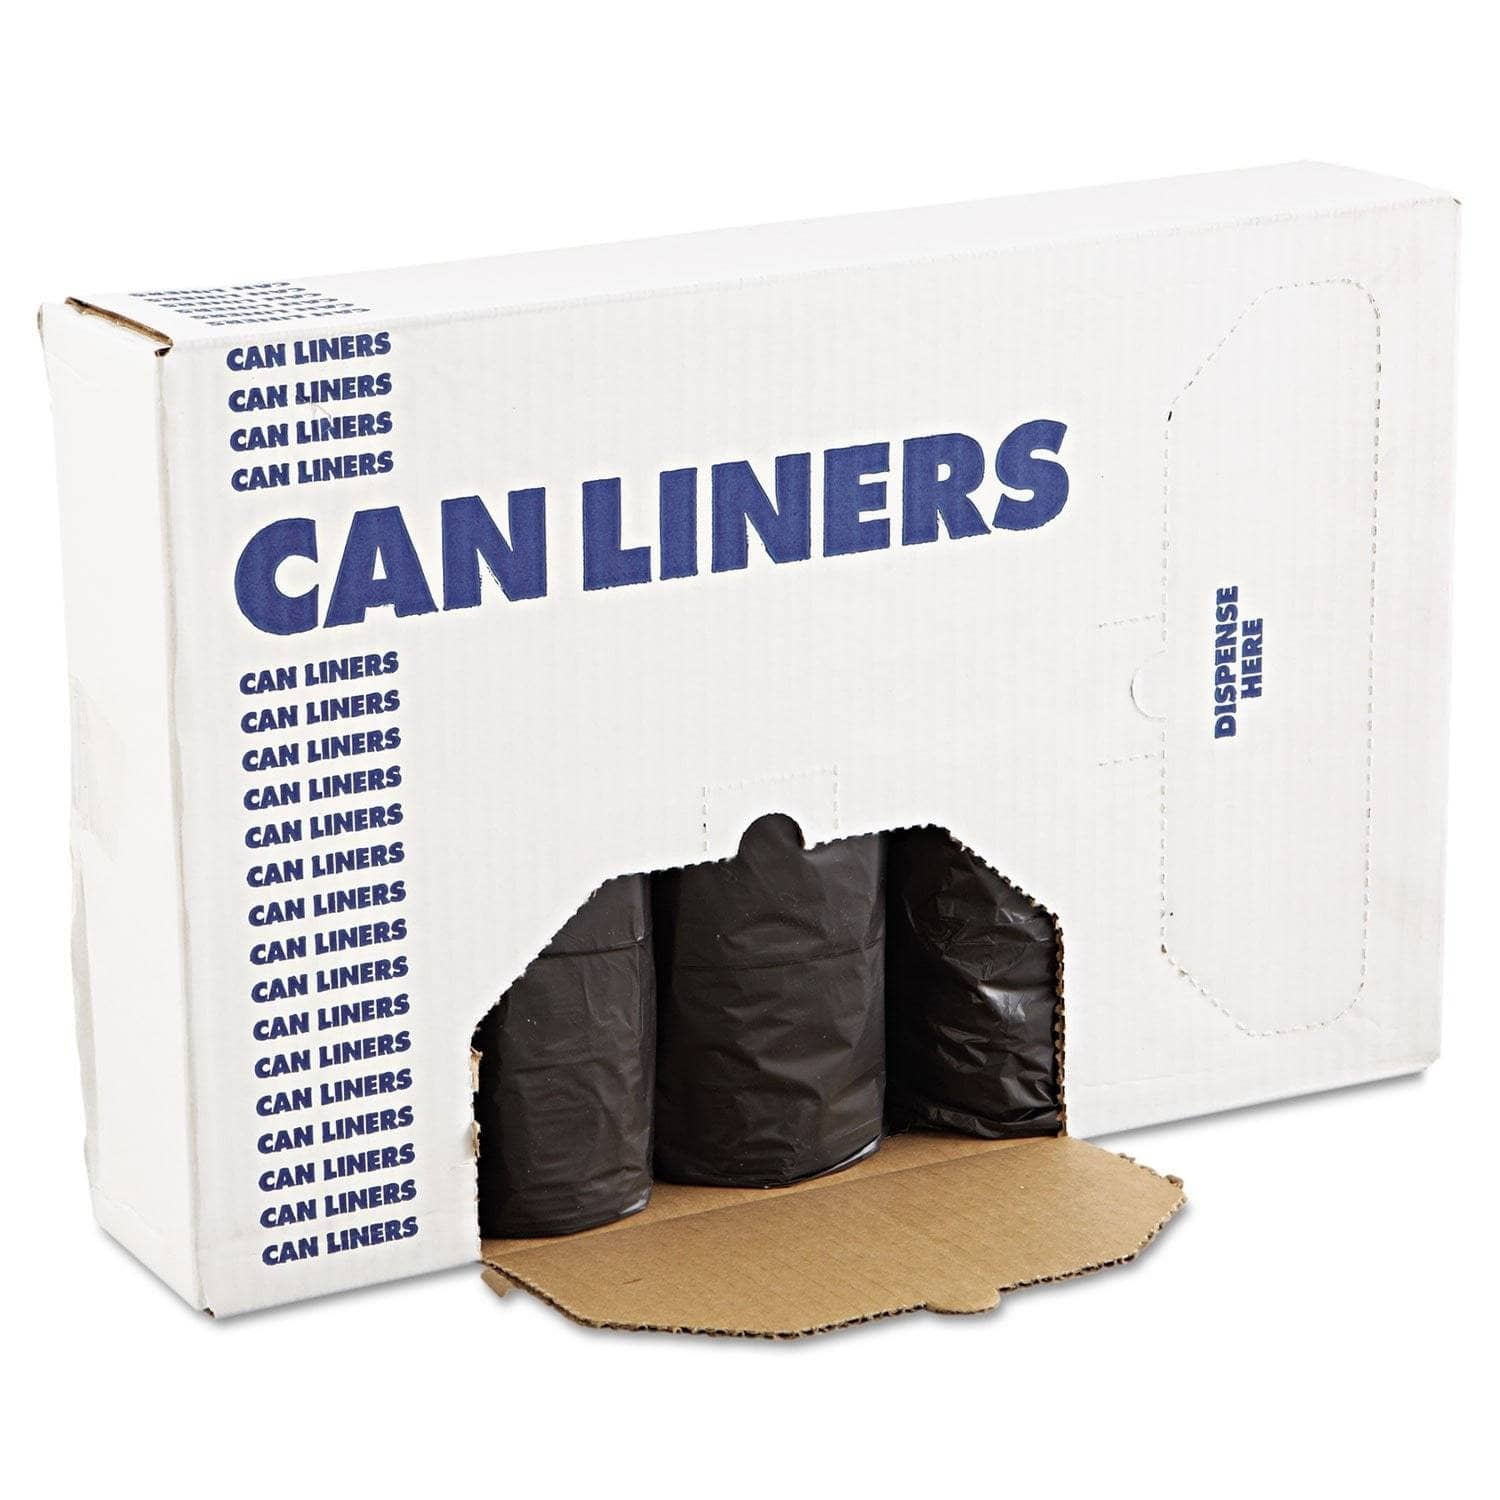
Boardwalk Low-Density Waste Can Liners, 60 Gal, 0.65 Mil, 38" X 58", Black, 100/Carton - BWK3858H
Performance bottom star seal to prevent leakage. Made from high-quality raw materials, mineral reinforced to enhance strength and puncture-resistance. Use with heavy loads and/or sharp/abrasive materials. Coreless rolls. Performance bottom star seal to prevent leakage. Made from high-quality raw materials, mineral reinforced to enhance strength and puncture-resistance. Use with heavy loads and/or sharp/abrasive materials. Coreless rolls. Application: Can Liner; Capacity Range (Volume) [Max]: 60 gal; Thickness: 0.65 mil; Grade: Heavy-Duty.
Brand: Boardwalk®
Category: Home & Garden > Household Supplies > Waste Containment Accessories > Waste Container Enclosures